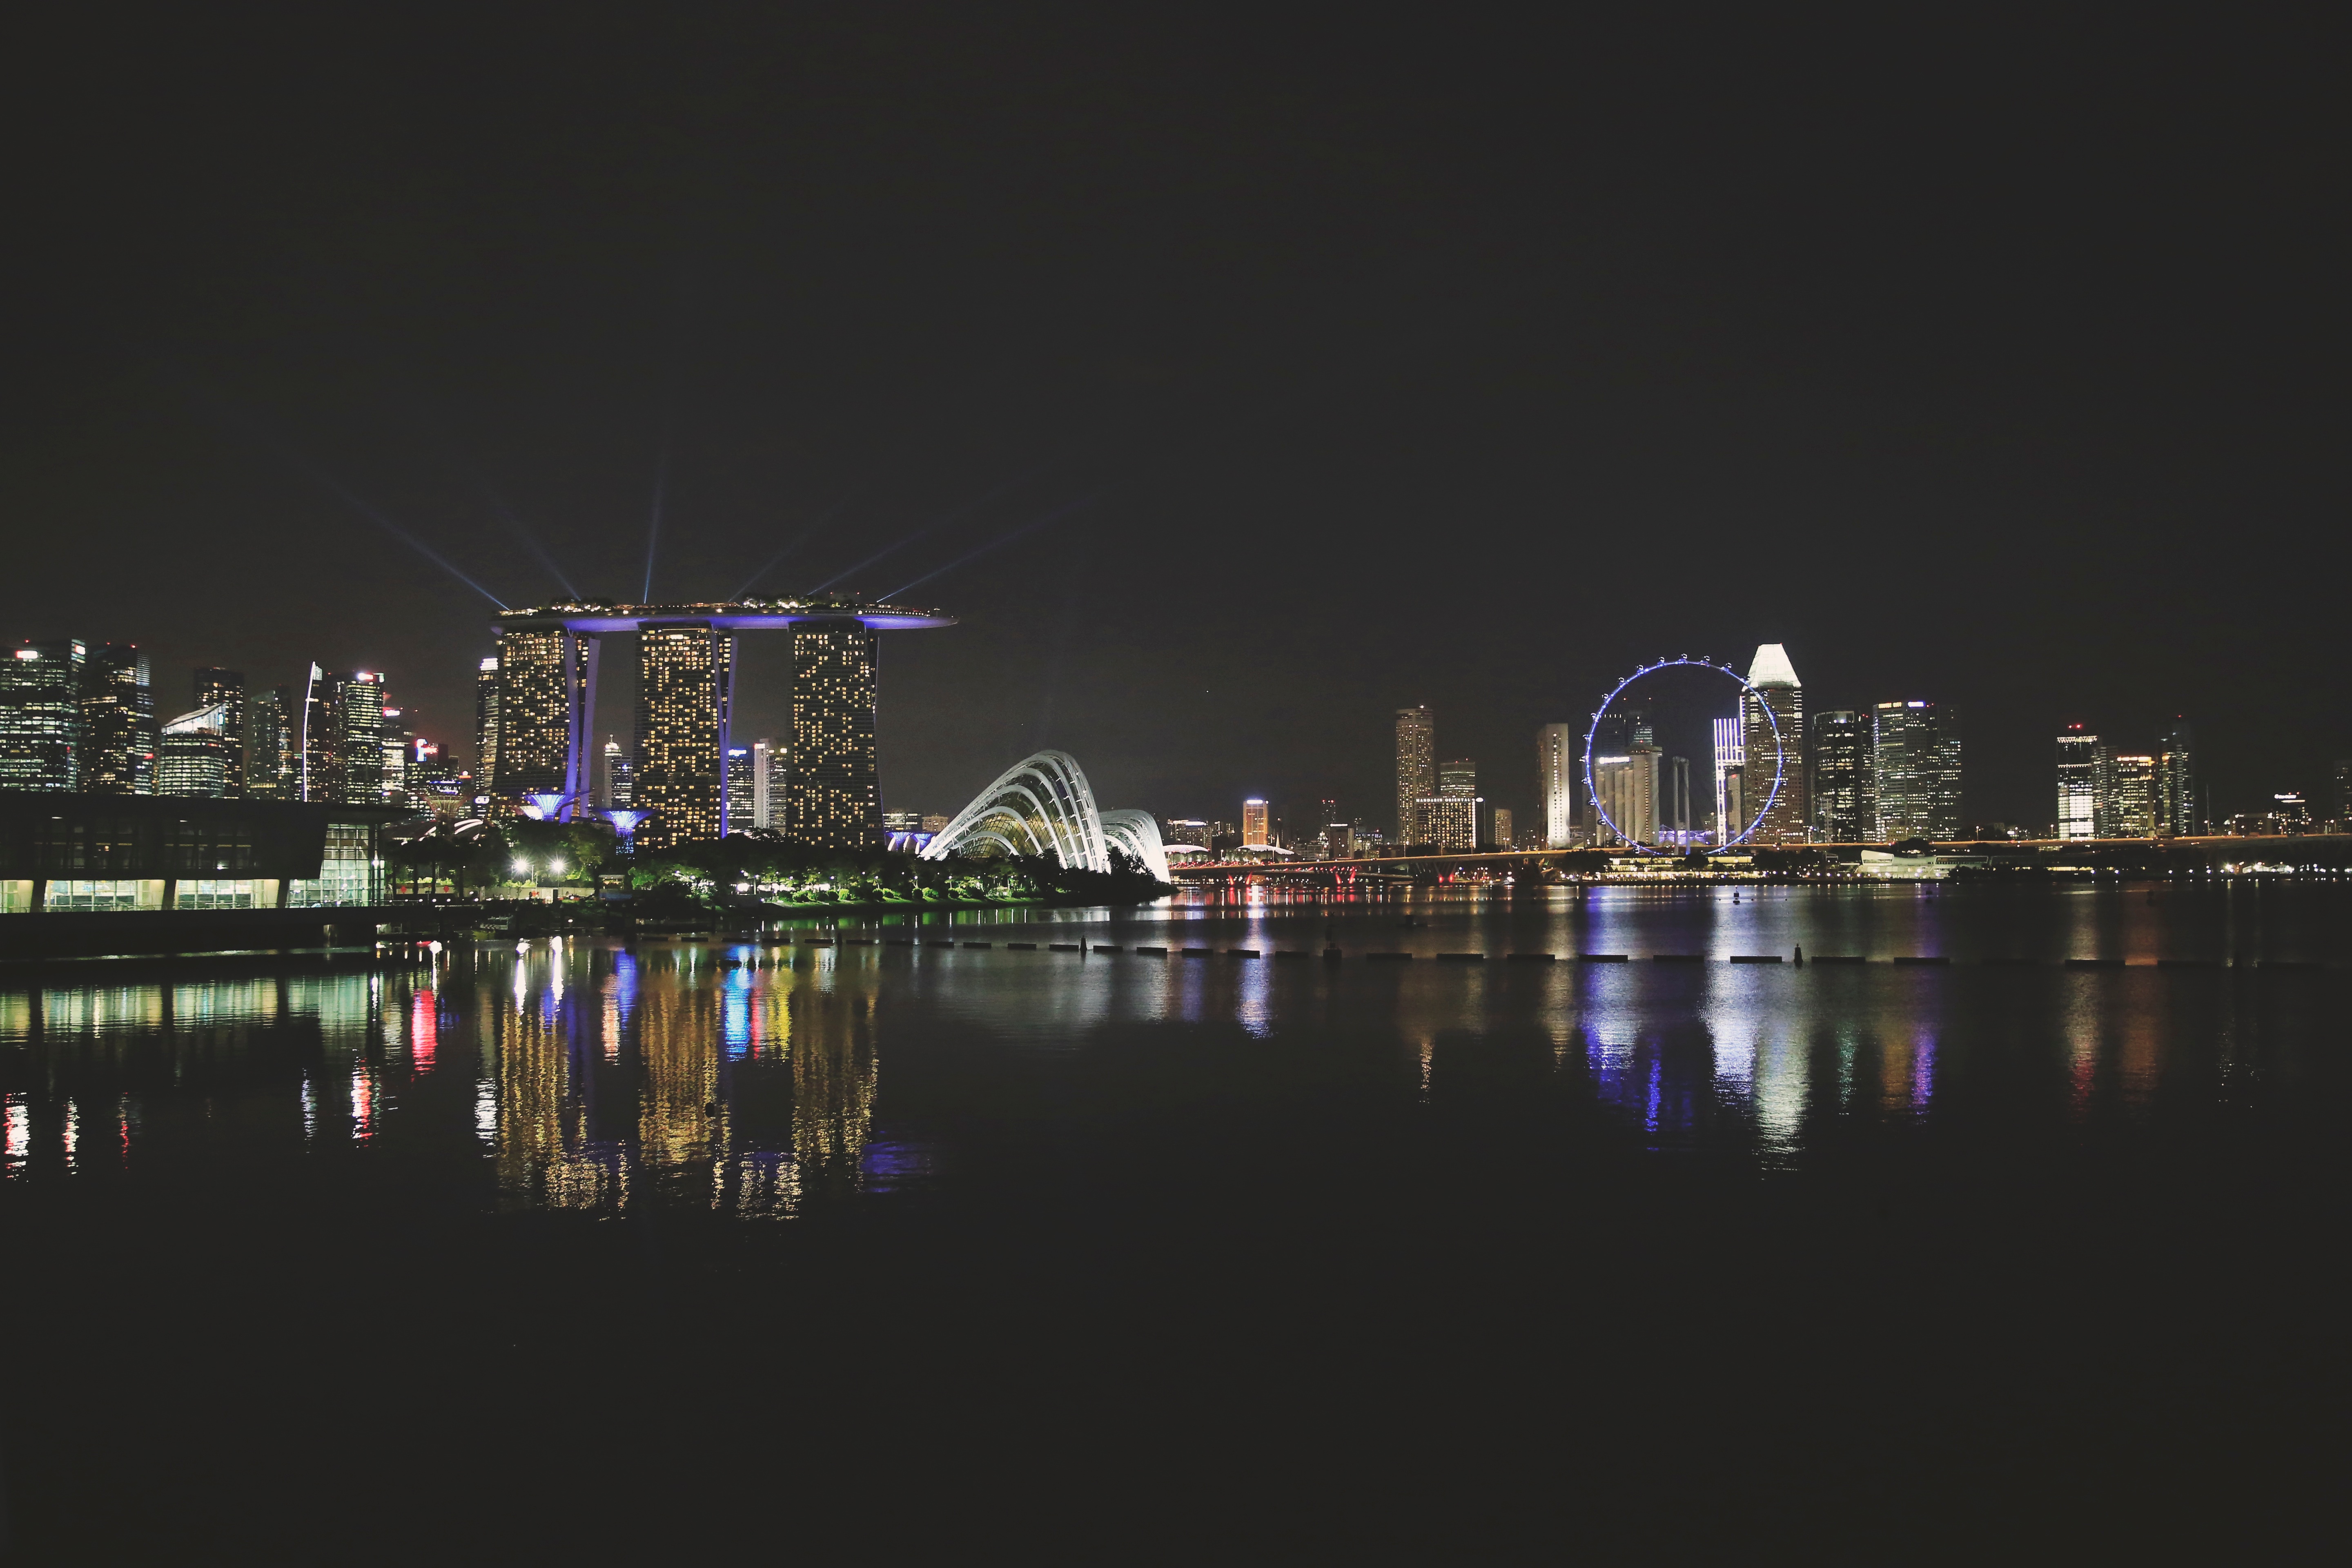
horizon, skyline, night, city, skyscraper, cityscape, dusk, evening, reflection, metropolis, geographical feature, human settlement